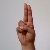
The image shows a hand gesture representing the letter 'U' in Indian Sign Language.